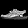
Label: Sandal